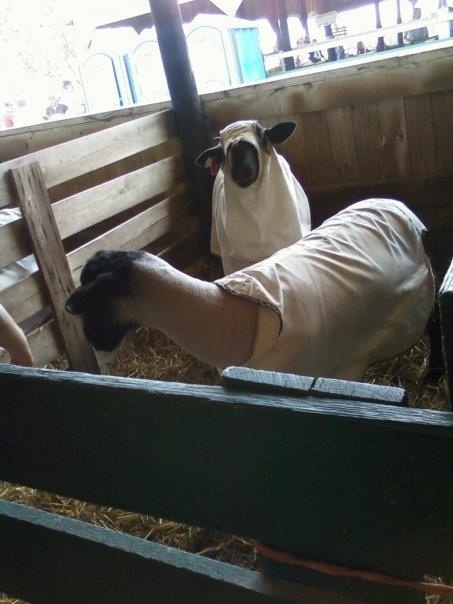
Two lambs standing around inside a fence.
A couple of sheep standing inside of a pen.
The sheep are being care for inside in their cage.
Two sheep with clothing on are in their pen.
A couple of sheep with coverings on them in a stall.